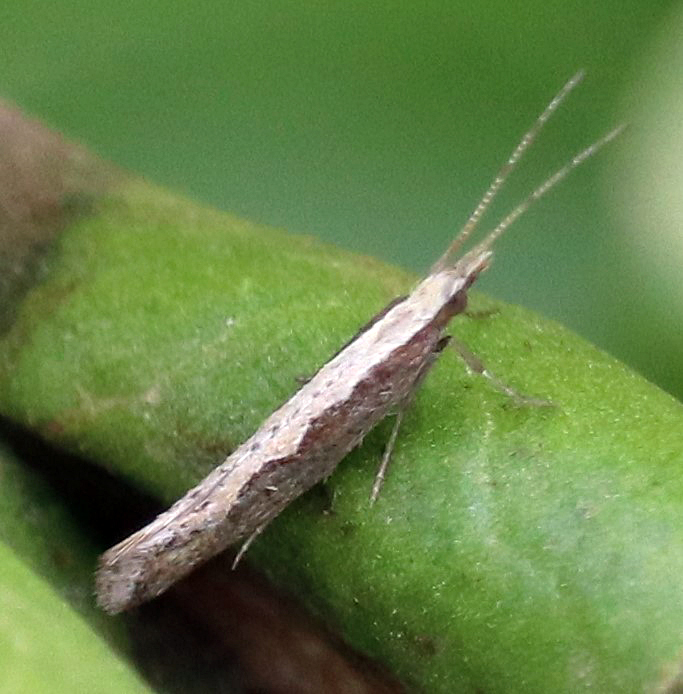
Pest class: diamondback_moth